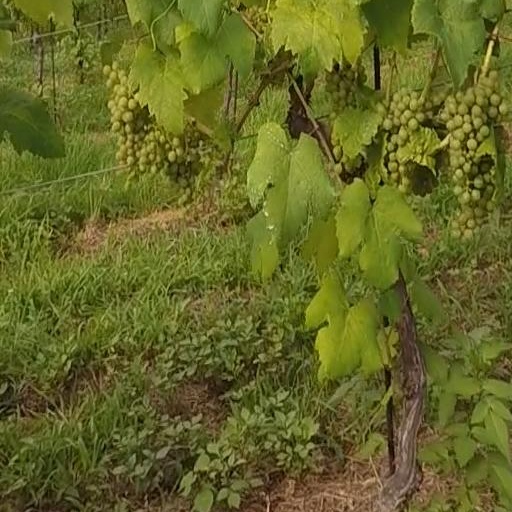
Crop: grape